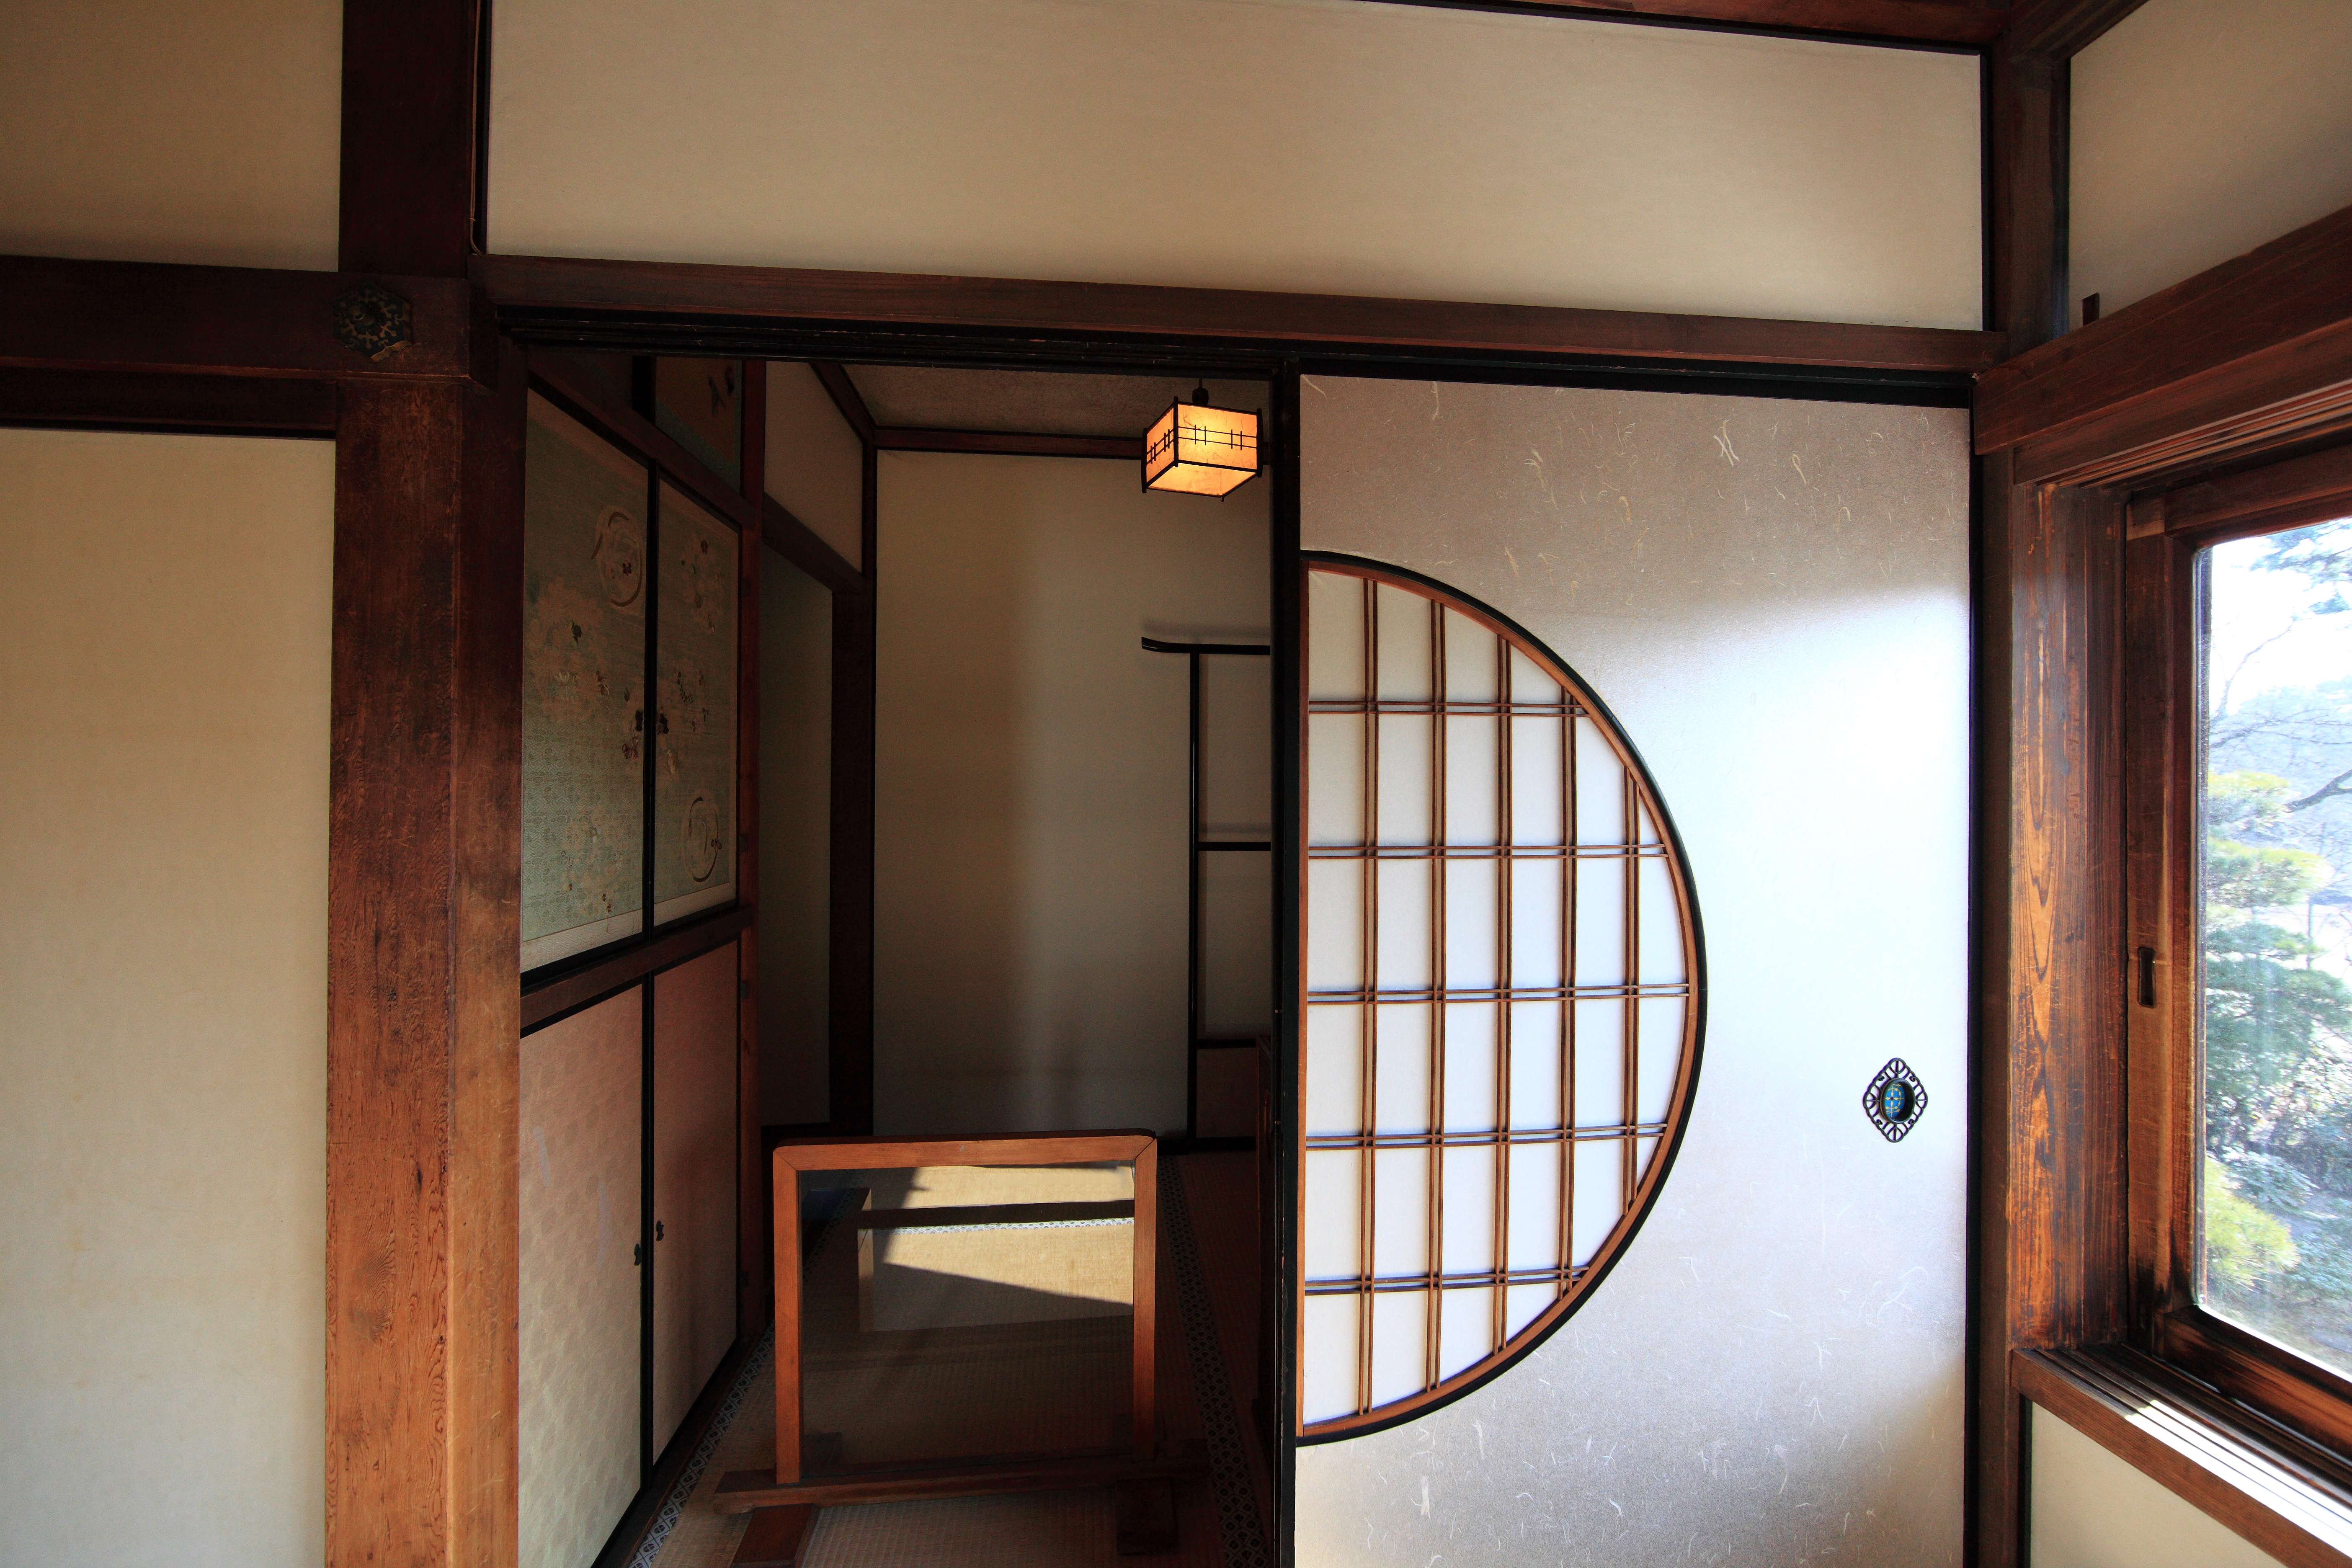
architecture, wood, house, interior, window, glass, home, ceiling, high, cottage, ancient, residence, property, living room, room, interior design, design, japanese, 5d, style, hires, estate, markii, traditional, hi, res, resolution, sliding, partition, daylighting, window covering, cabinetry